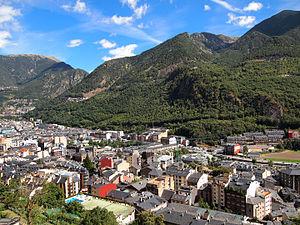
L'Andorre est un pays d'Europe enclavé entre la France et l'Espagne. Avec une superficie de 468 km², il s'agit du sixième plus petit état d'Europe mais toutefois le plus grand des micro-États européens. Comparée à un département français, l'Andorre est légèrement moins vaste que le Territoire de Belfort. Située sur le versant méridional des Pyrénées, la principauté présente un relief très montagneux culminant au pic de Coma Pedrosa à une altitude de 2 942 mètres au-dessus du niveau de la mer. Constituant autrefois une barrière naturelle isolant le pays, les montagnes andorranes, bénéficiant d'un enneigement important, sont aujourd'hui mises en valeur par des stations de ski et jouent un rôle de premier plan dans l'économie du pays.